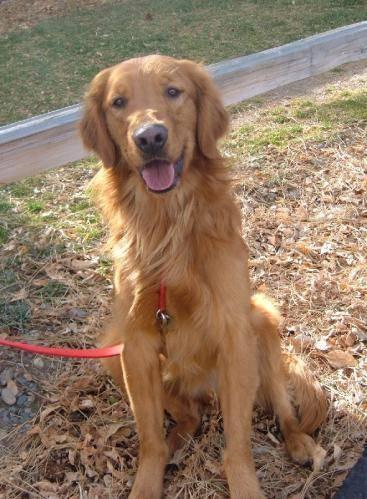
dog